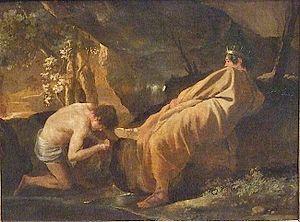
Le Palais Fesch-Musée des Beaux-Arts est un musée d'art de la ville d'Ajaccio en Corse. Situé dans le quartier du Borgu d'Ajaccio, dans le palais et la rue du même nom, le Musée Fesch a été créé par le don fait à sa ville natale par le cardinal Joseph Fesch, oncle de Napoléon Iᵉʳ.